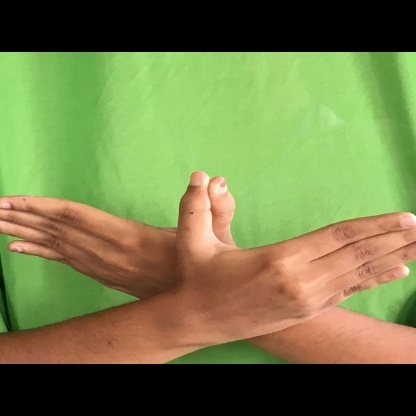
Mudra: Garuda